Roscrea Castle

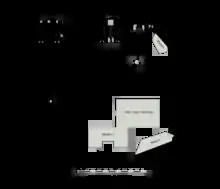
Plan of Roscrea Castle

Roscrea Castle is a 13th-century motte-and-bailey castle in the town of Roscrea, Ireland. The castle consists of a walled courtyard, gate block, and angled towers. Along with 18th century Damer House and gardens, the castle forms part of Roscrea Heritage Centre.